Wenche Kvamme

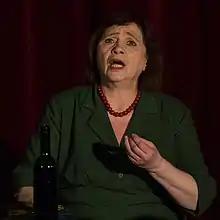
Kvamme in 2017

Kvamme was born in Bergen, and was educated at the Norwegian National Academy of Theatre.